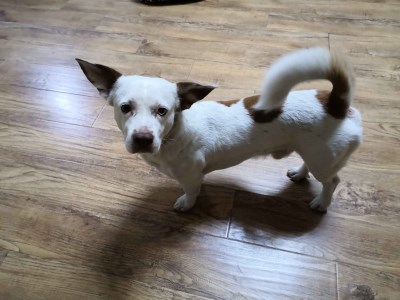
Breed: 3336-n000121-chinese_rural_dog